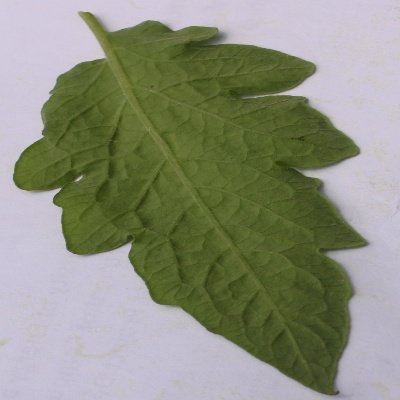
Crop: Tomato
Condition: healthy